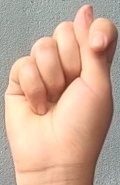
ASL sign: T